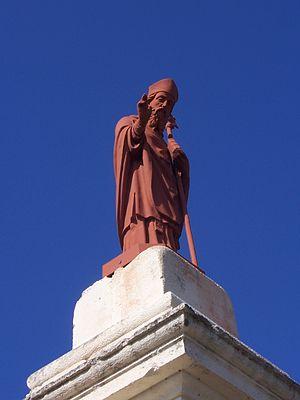
Ils sont de Lyon ou ont marqué la ville de leur influence :
Cité capitale de la Gaule romaine depuis Auguste et à la croisée des chemins du monde romain, Lugdunum accueille dès le IIᵉ siècle les doctrines chrétiennes rapportées d'Asie mineure. Une petite communauté se structure autour d'un premier évêque saint Pothin vers 150. Chronologiquement l'évêché est le premier de la Gaule et par extension de la France actuelle et l'un des premiers de la partie occidentale de l'empire romain après Rome.
Eucher de Lyon, issu d'une grande famille gallo-romaine et riche propriétaire en pays d’Aigues, fut sénateur d'Aquæ Sextiæ, puis moine à Lérins, ermite dans le Luberon puis évêque de Lyon de 435 à 449. Il est reconnu saint par l'Église catholique et l'Église orthodoxe.